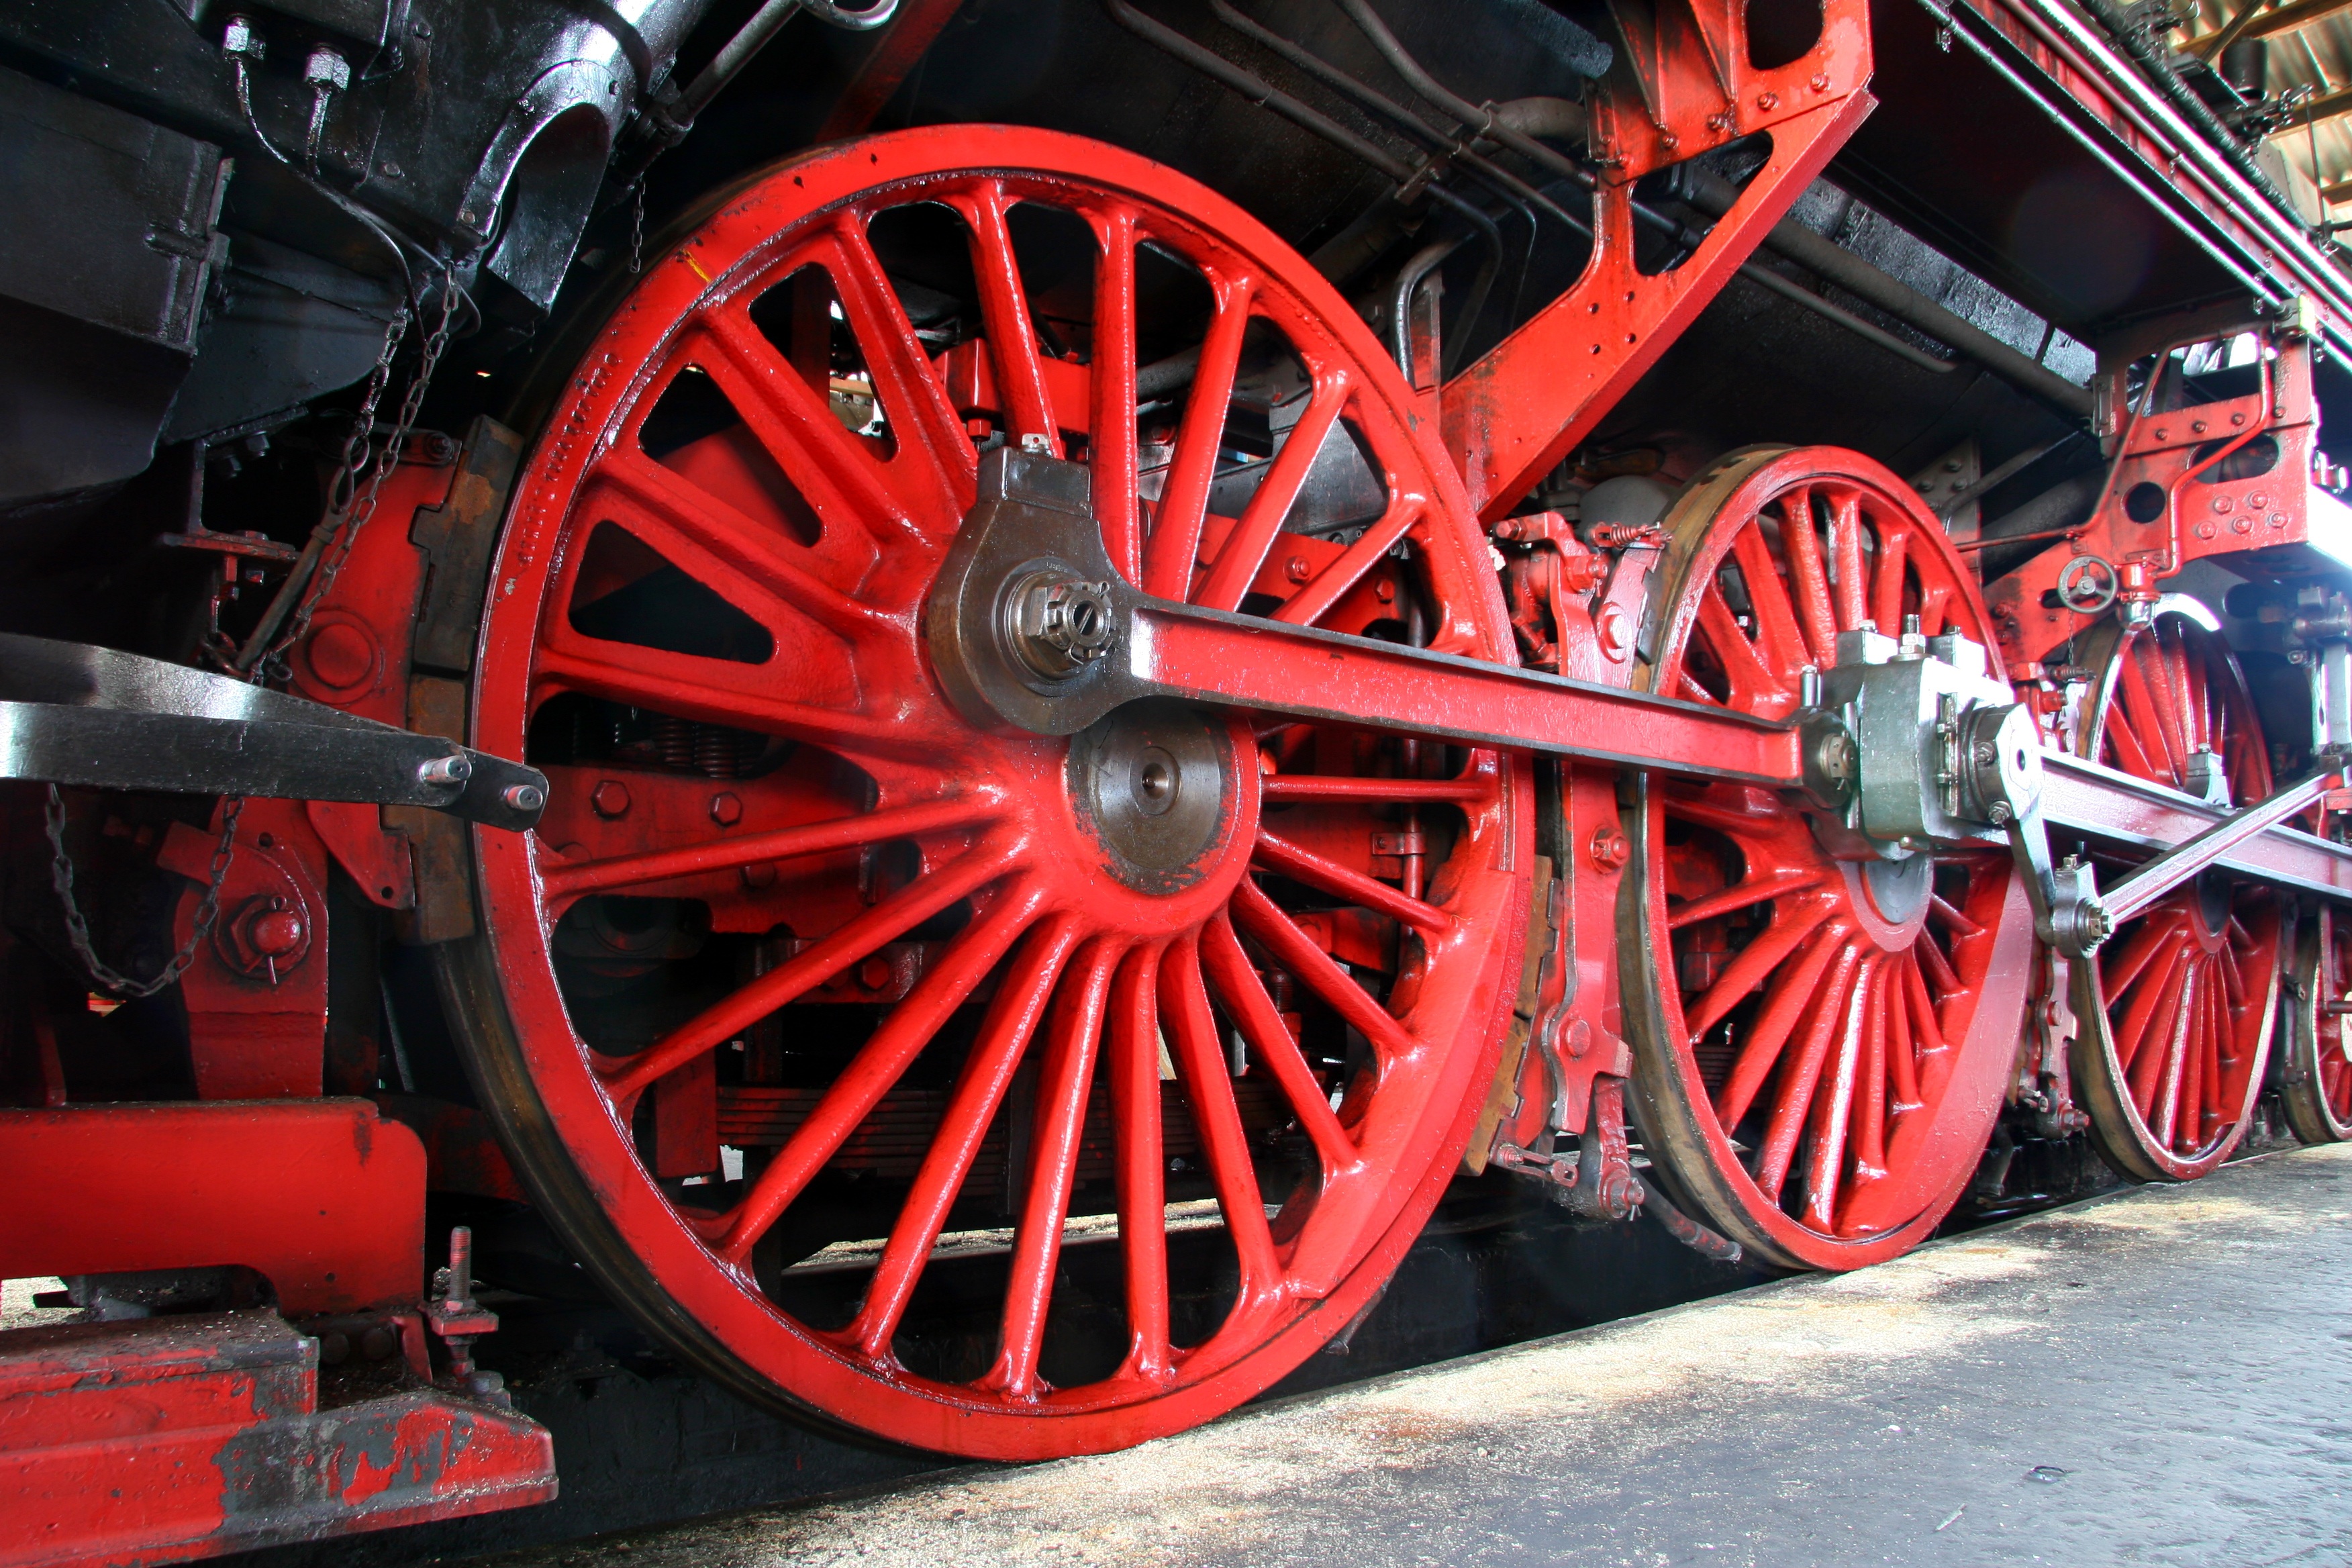
railway, car, wheel, rail, train, red, vehicle, locomotive, engine, rim, loco, steam engine, steam locomotive, auto part, aircraft engine, automotive engine part